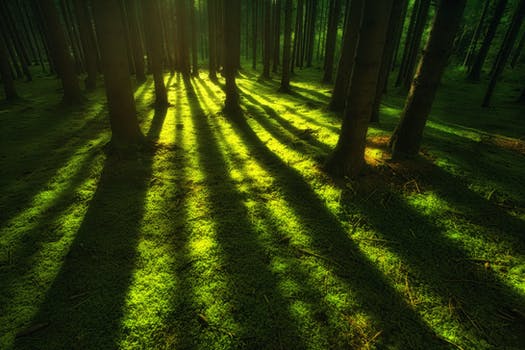
Label: No Watermark